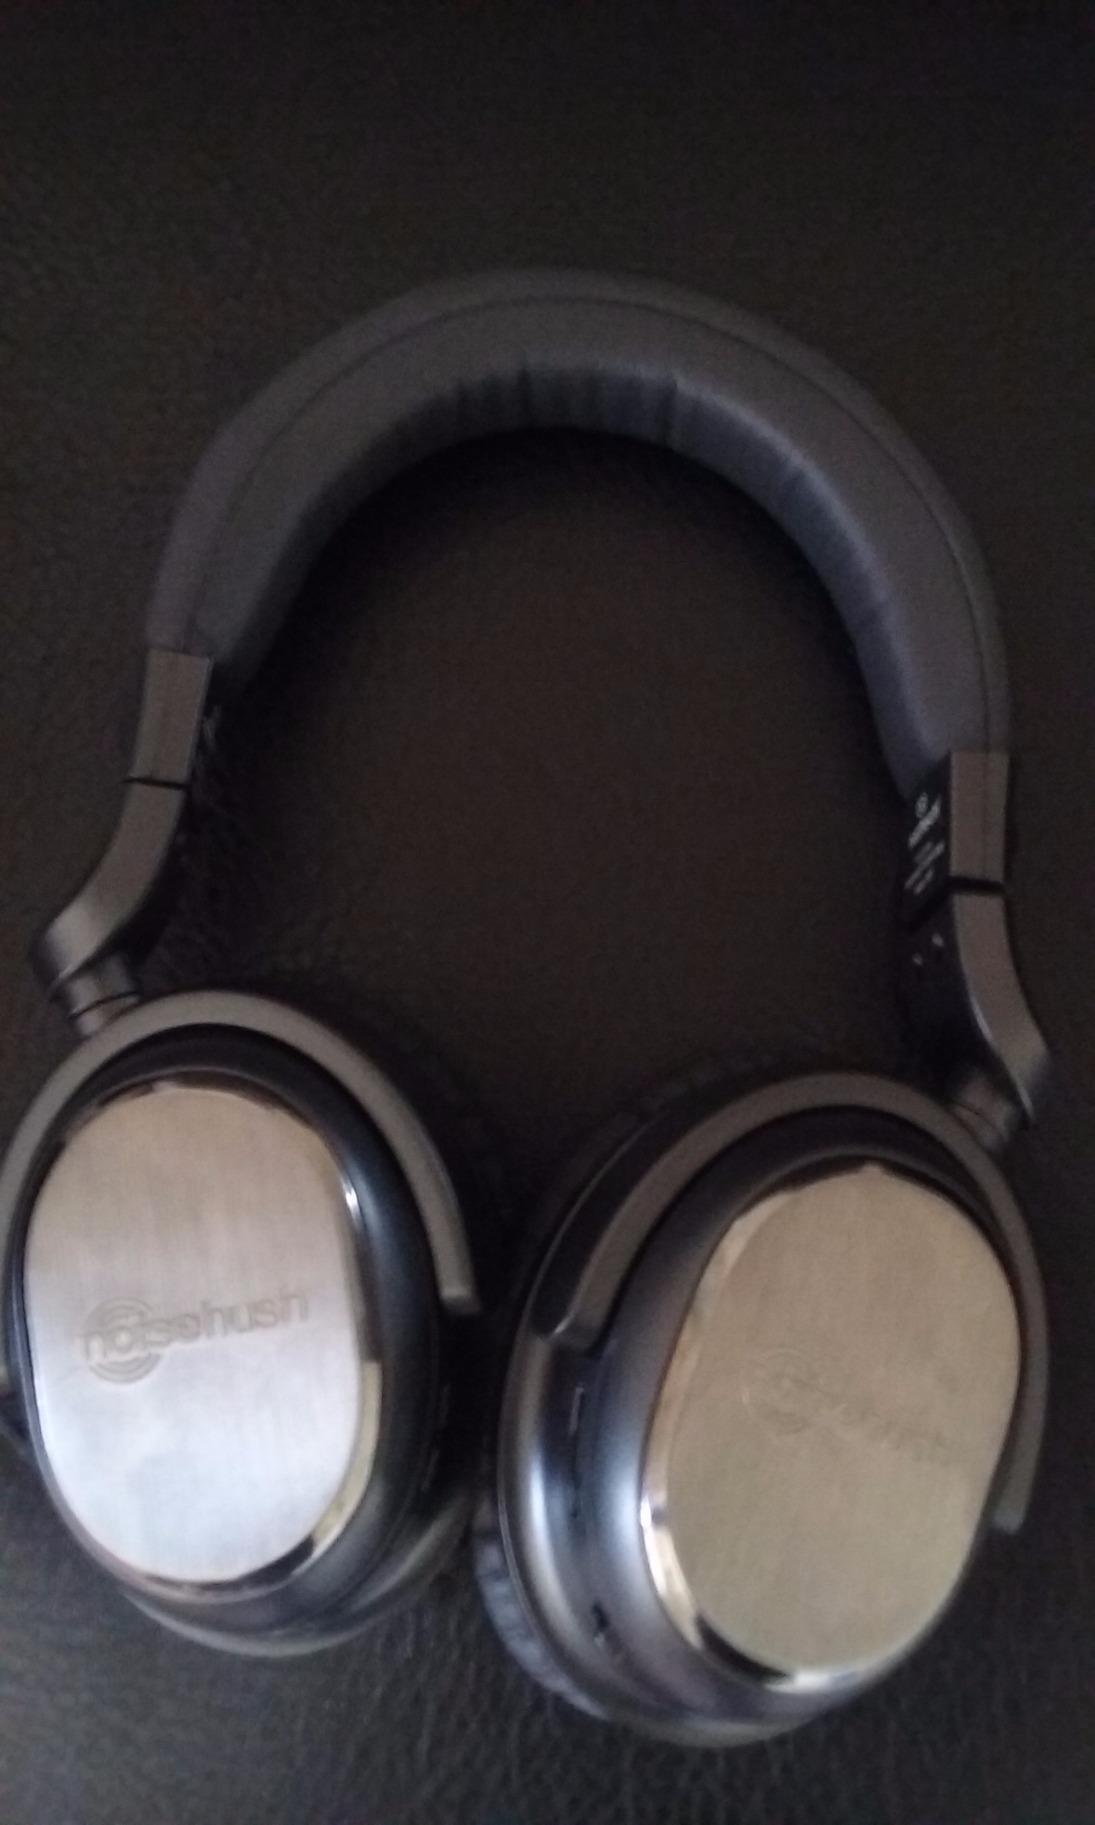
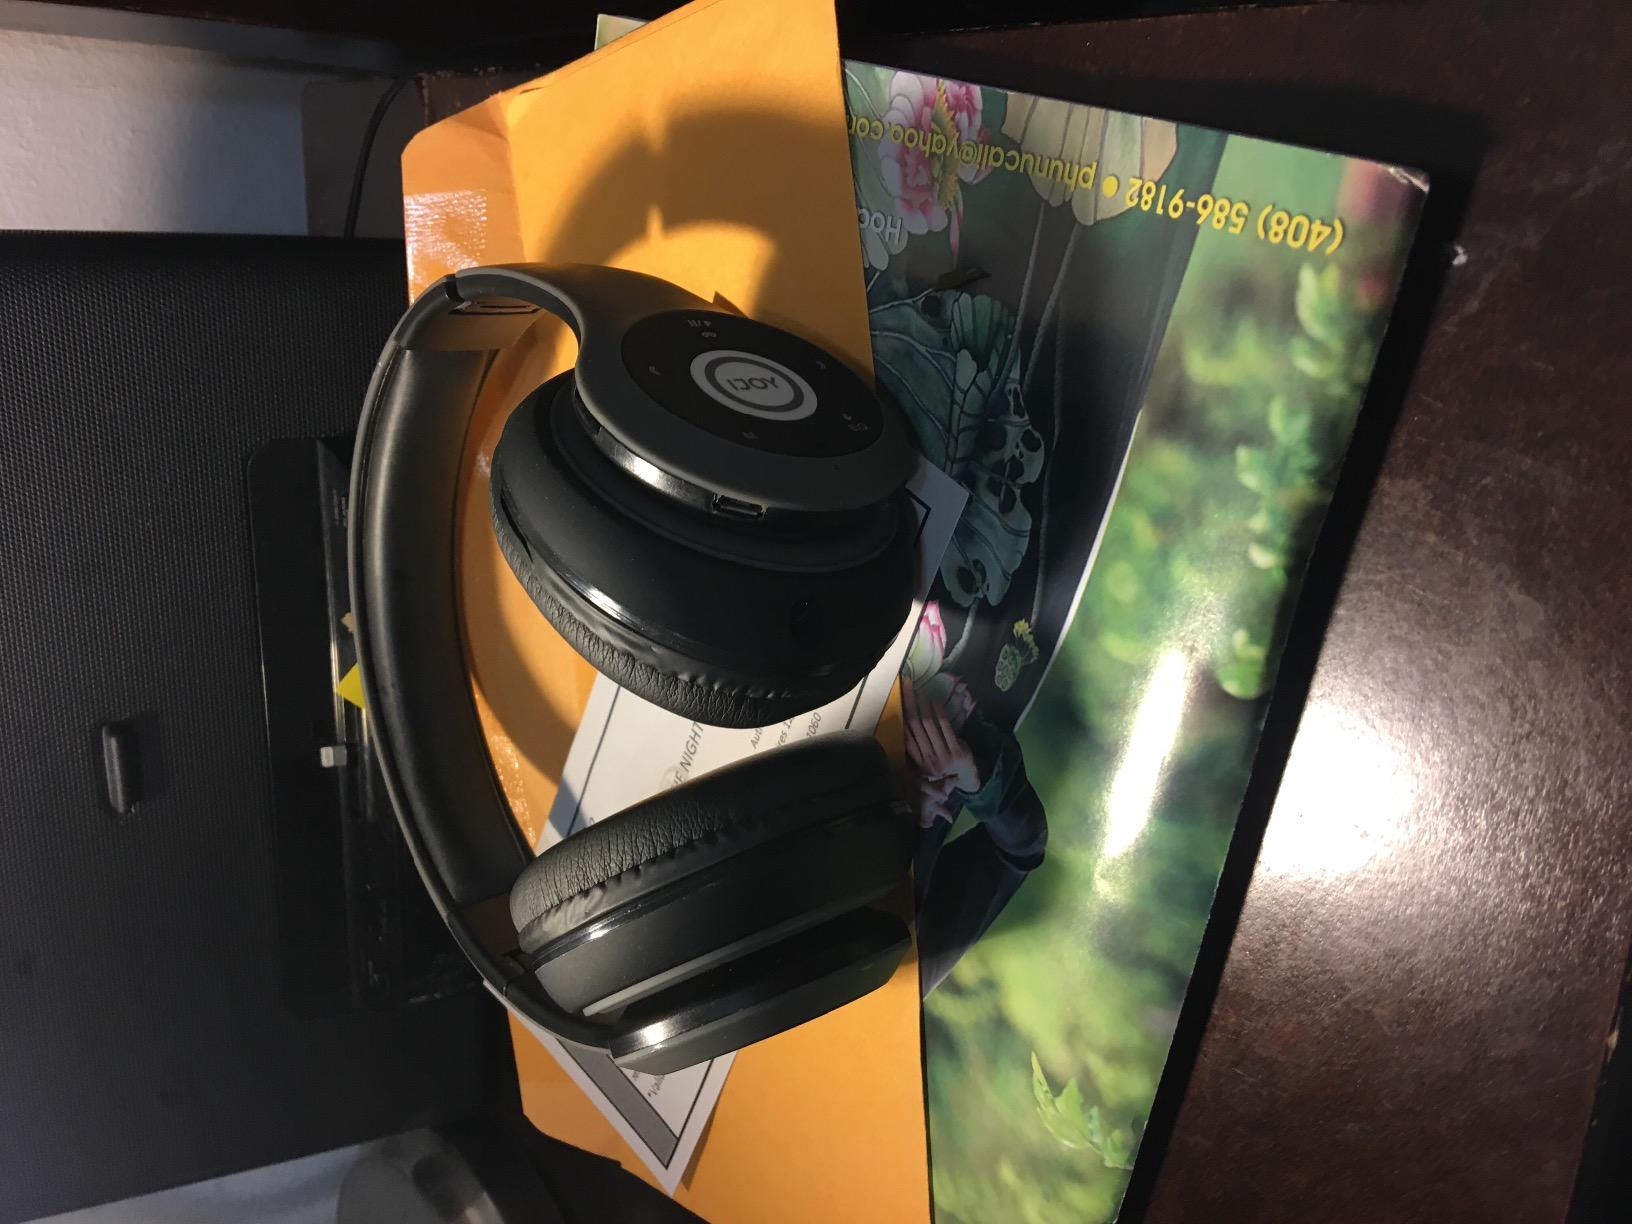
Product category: headphones
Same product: no